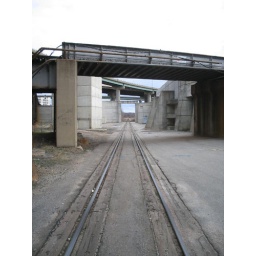
Old civil war train tracks near the flood wall in Richmond VA